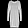
Label: Dress